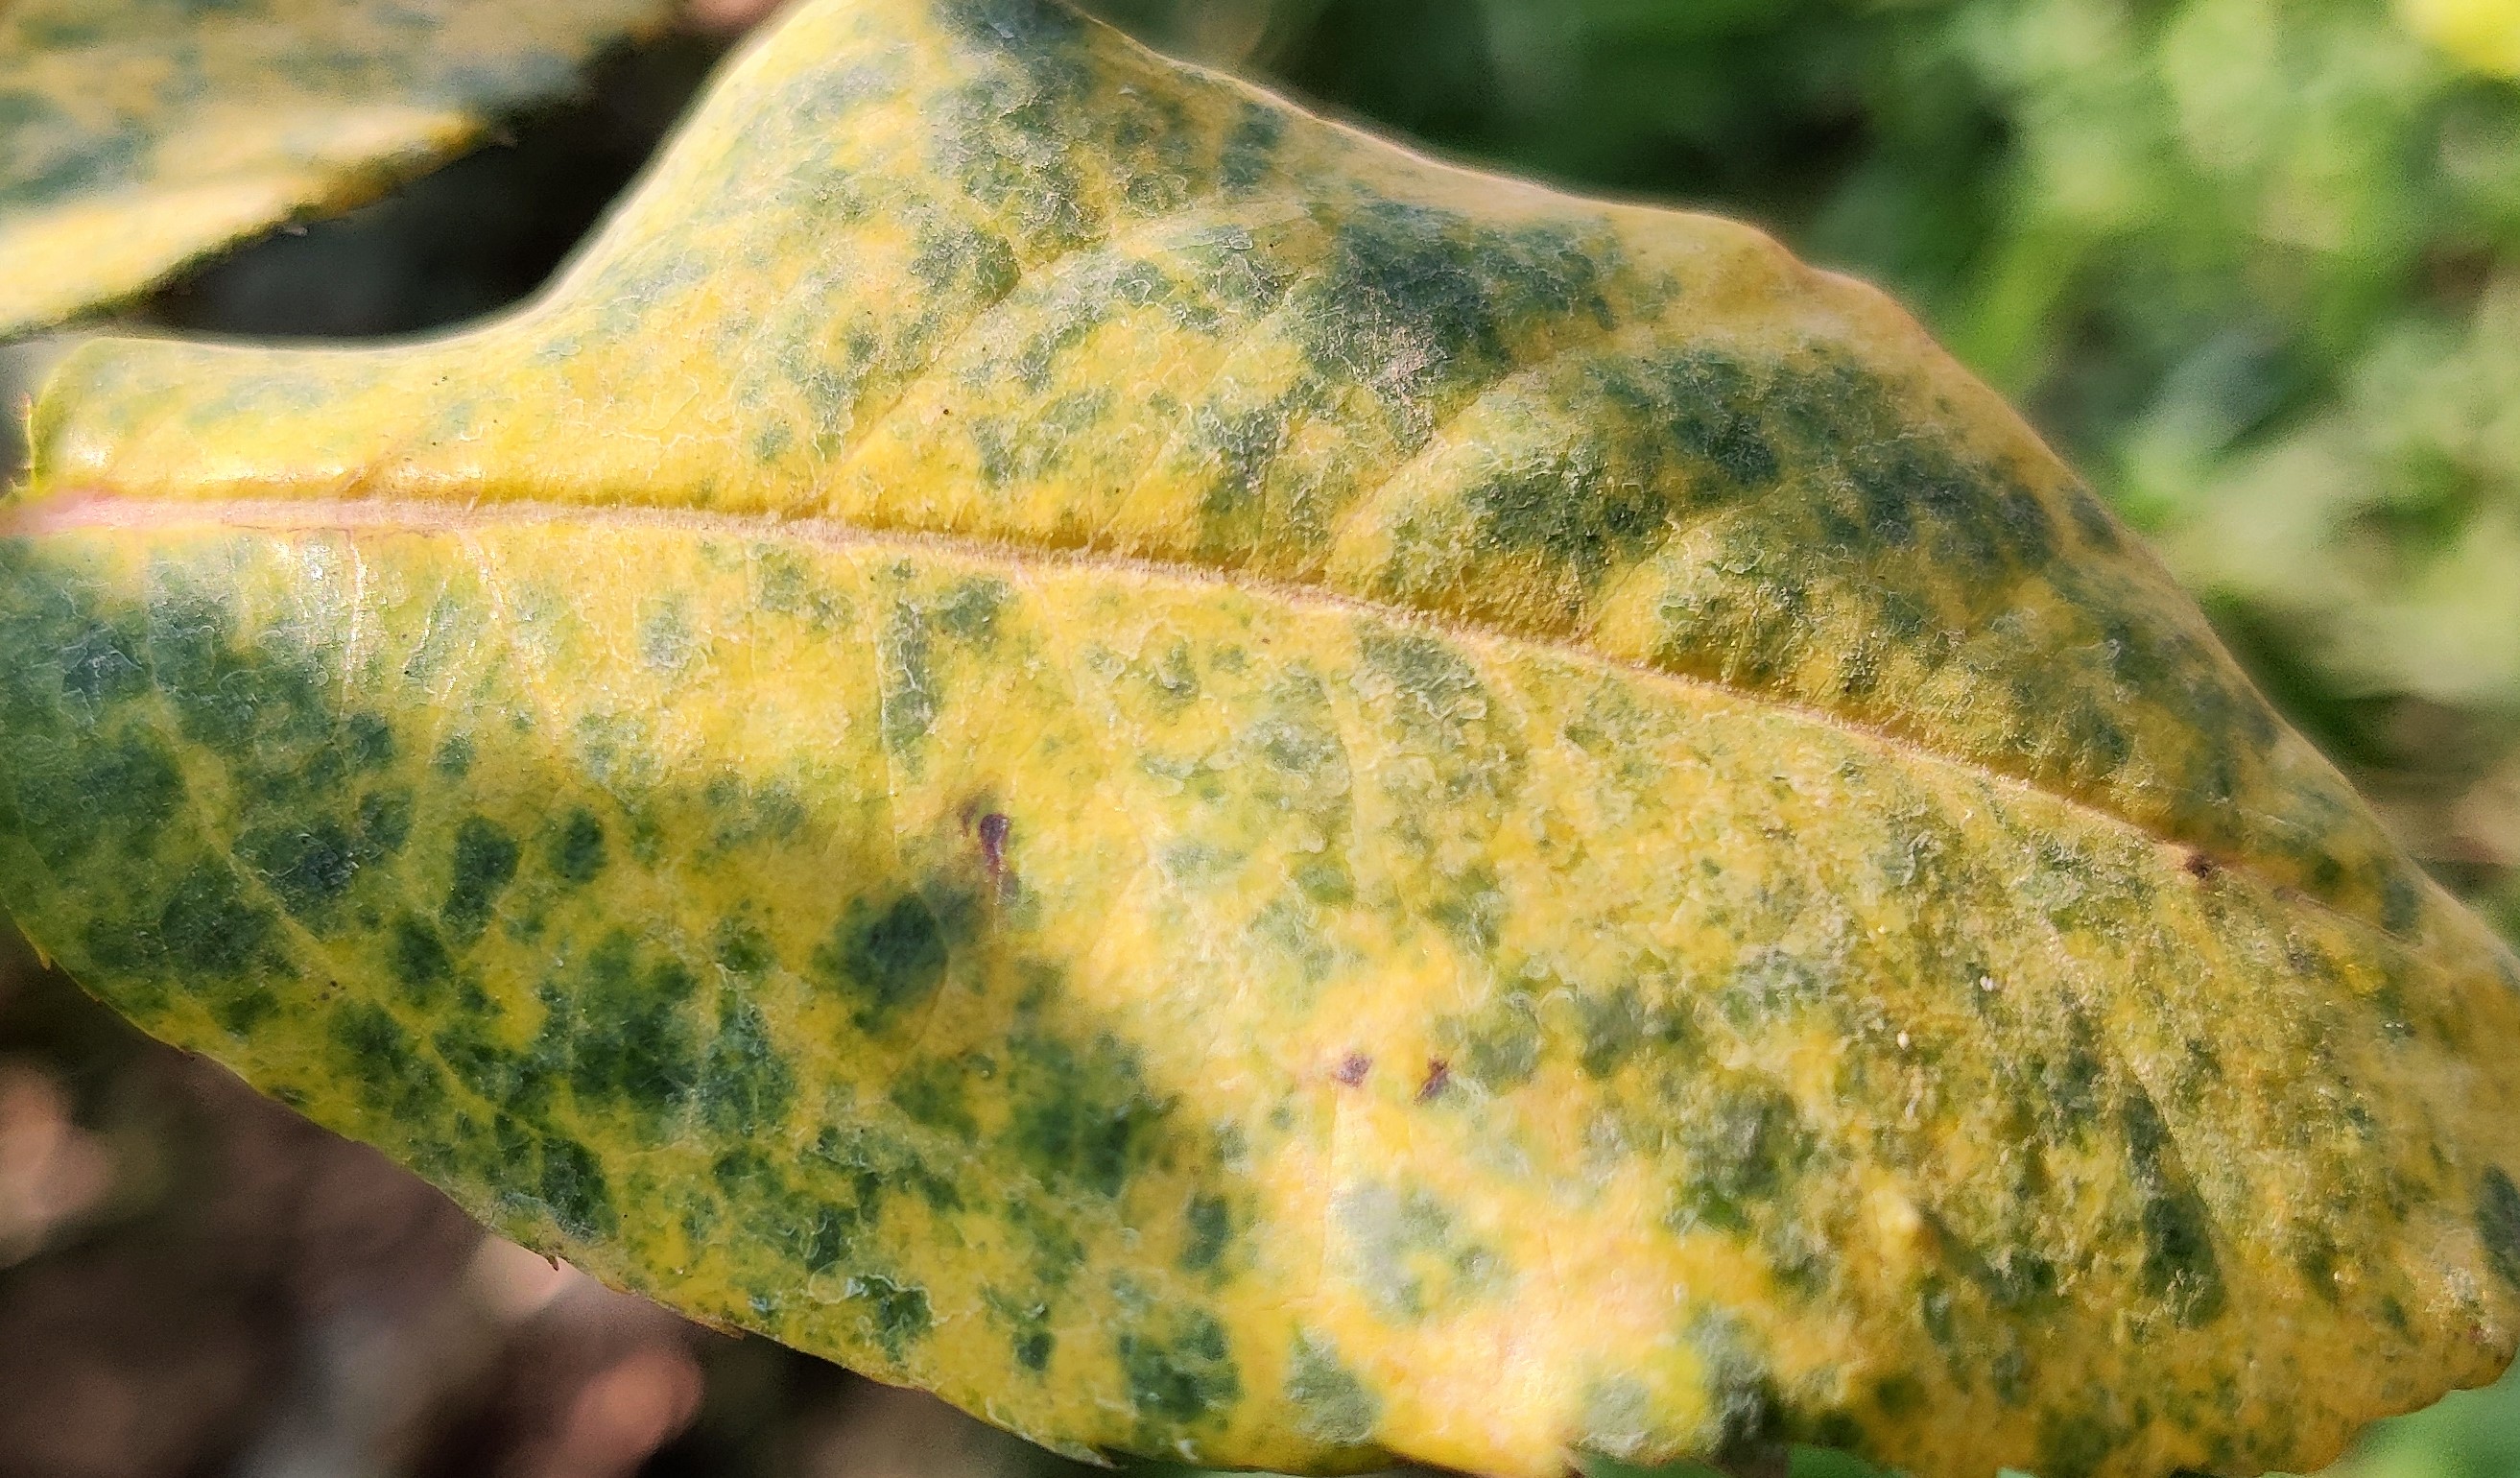
Label: Downy Mildew